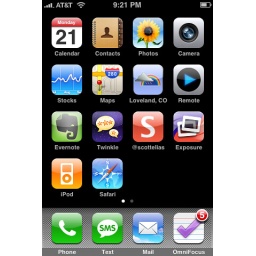
Closing in on the ideal home screen configuration for my life.